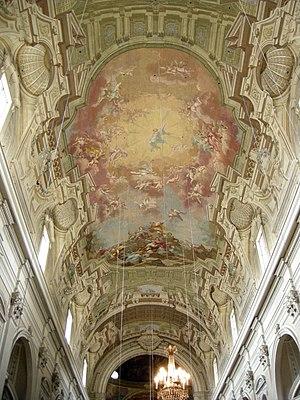
Giuseppe Romei, né à Florence en 1714 et mort à Livourne en 1785, est un peintre italien.